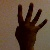
The image shows a hand gesture representing the number 4 in Indian Sign Language.